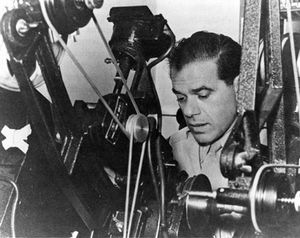
Frank Capra
Frank Capra i redigeringsrummet ca. 1943
Frank Capra var en amerikansk filminstruktør.